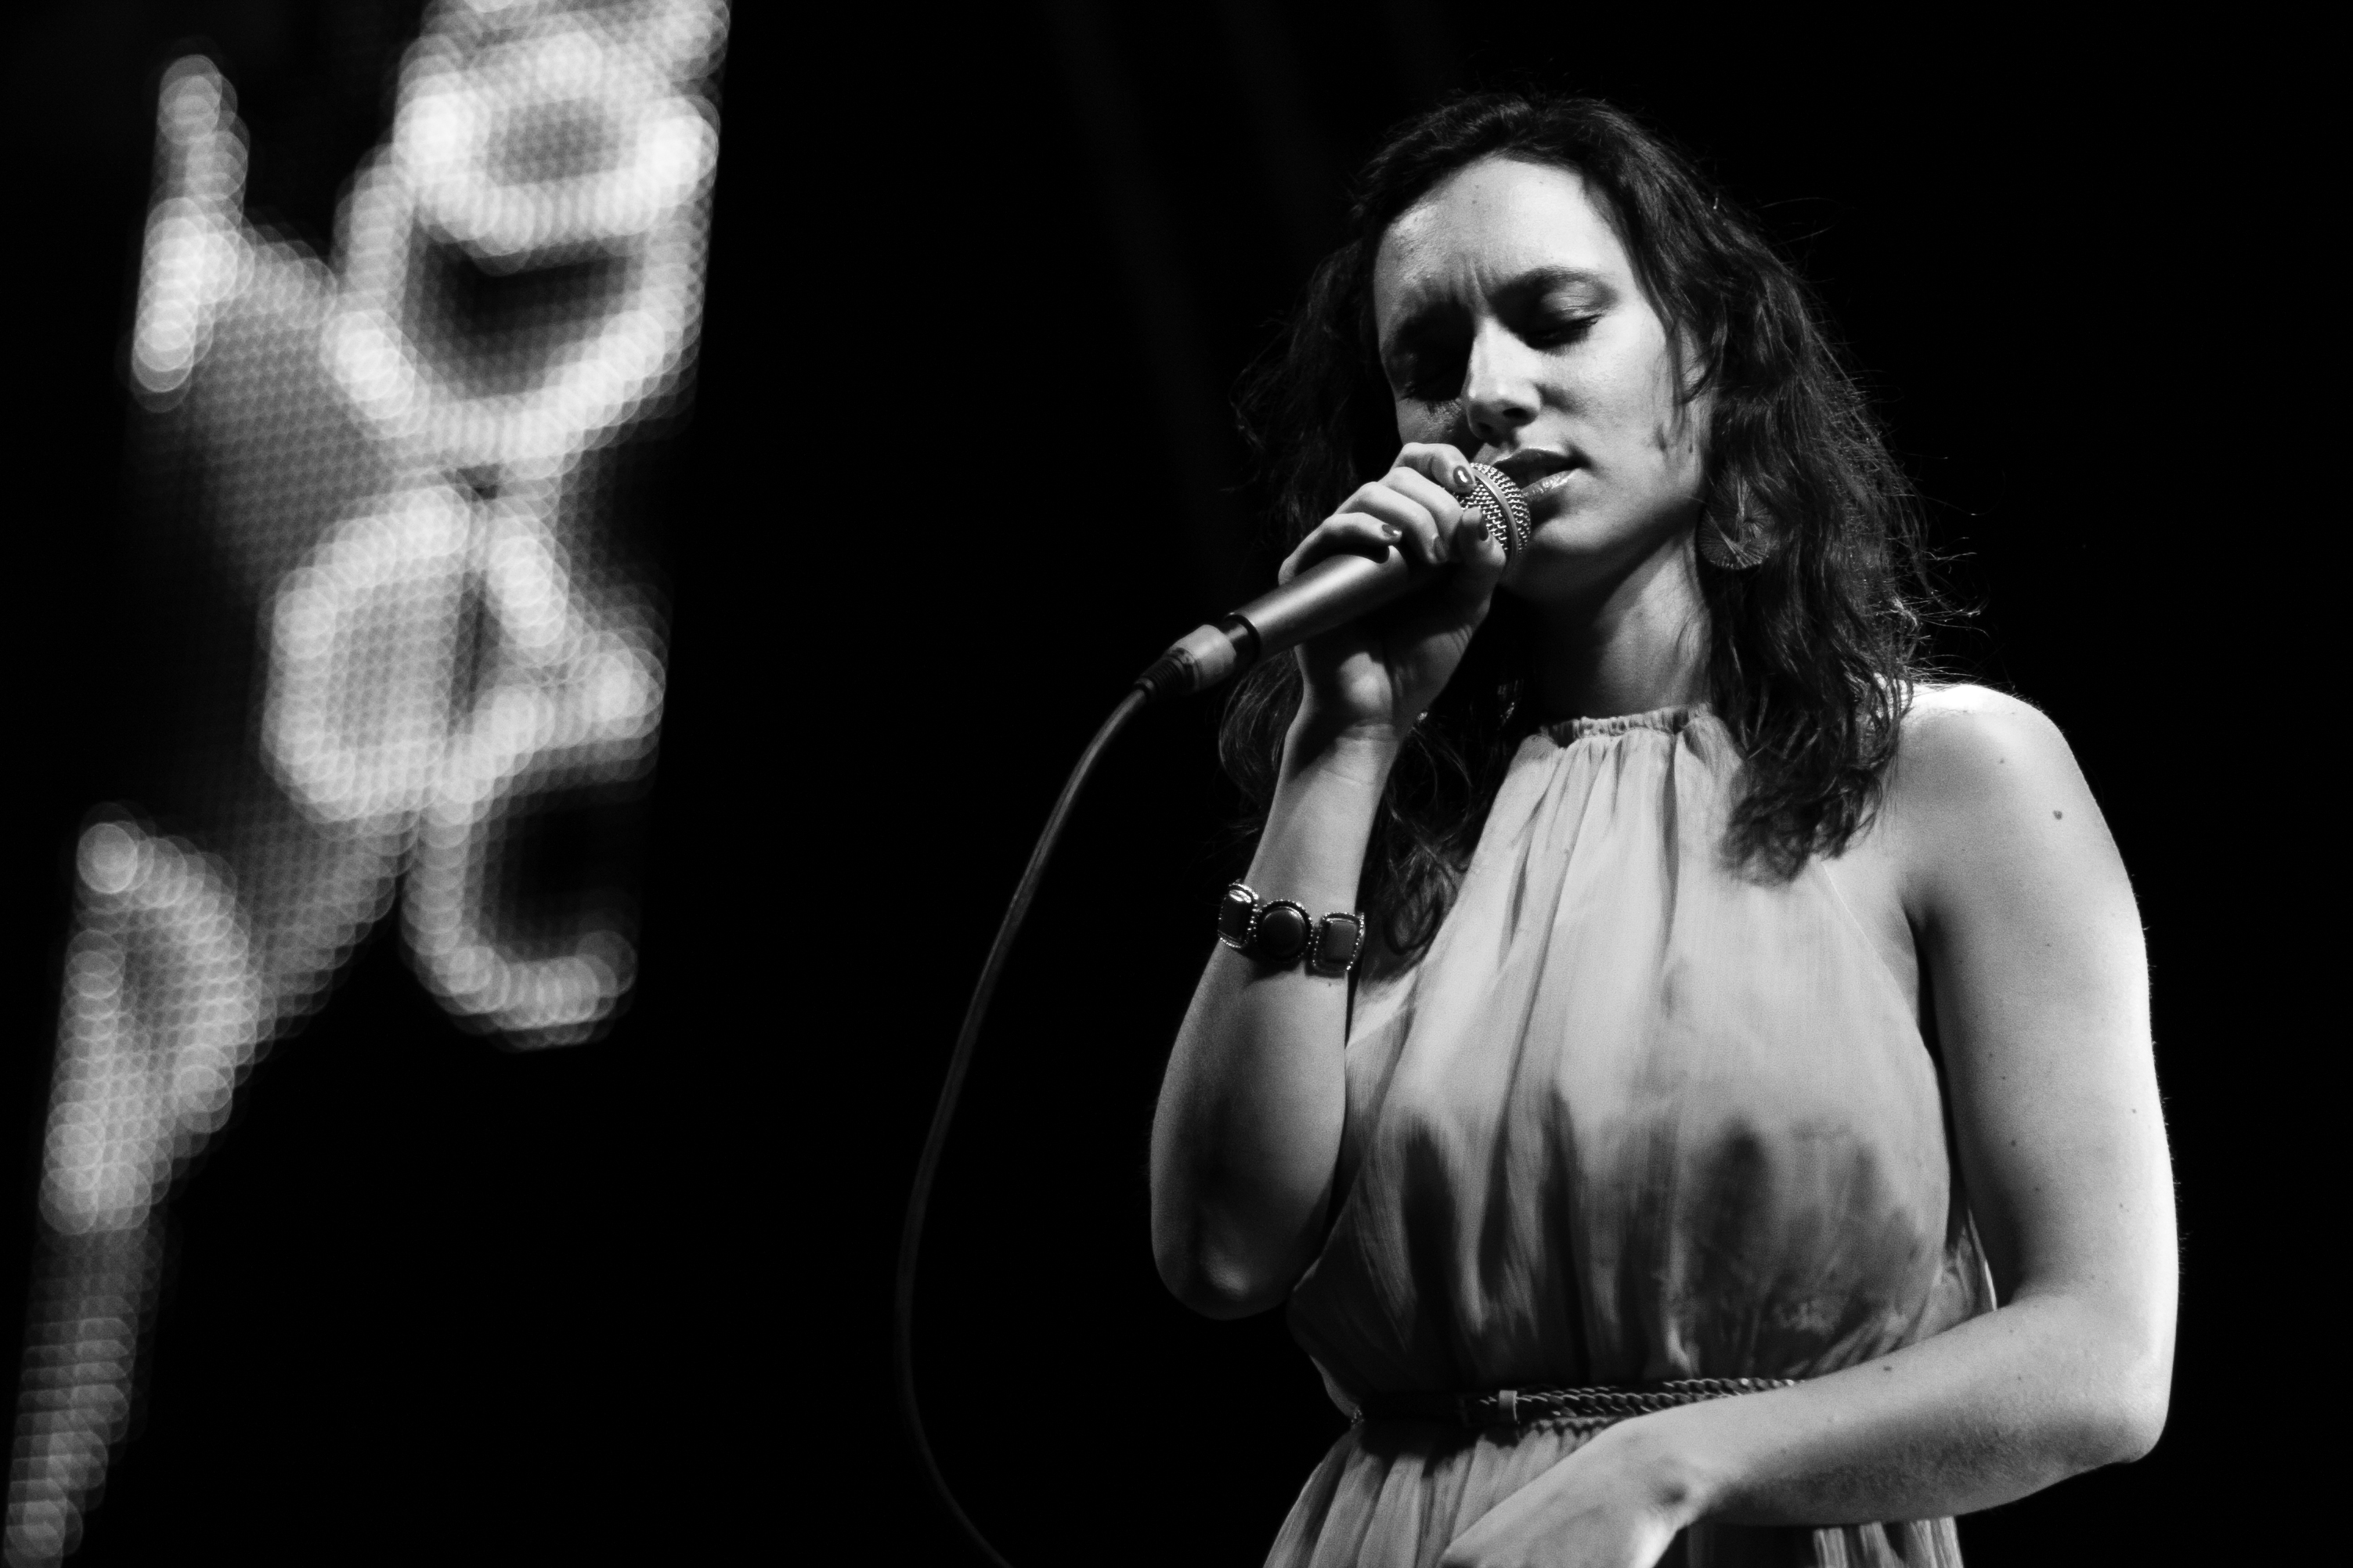
music, black and white, photography, concert, singer, live, canon, darkness, musician, black, monochrome, performance art, festival, 40d, gig, stage, brussels, marathon, jazz, jennifer, scavuzzo, performance, bassist, singing, guitarist, entertainment, performing arts, singer songwriter, monochrome photography